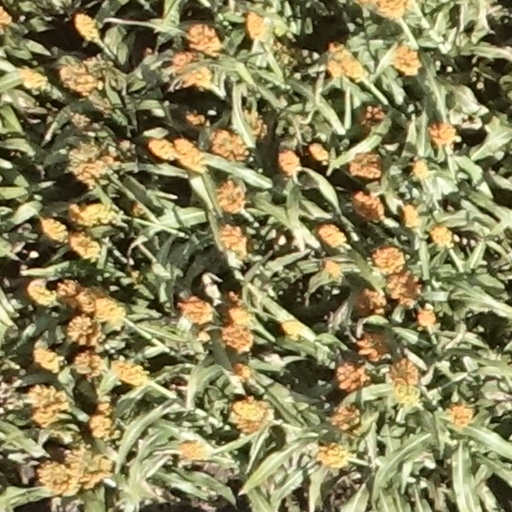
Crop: sorghum